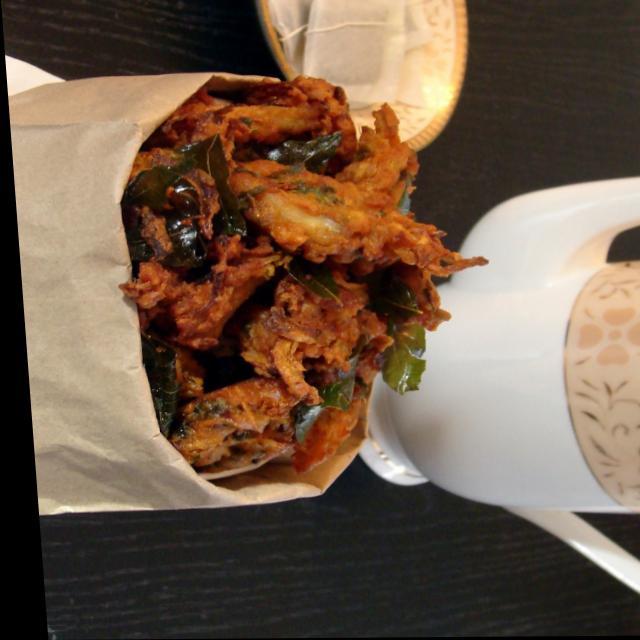
Dish: pakode